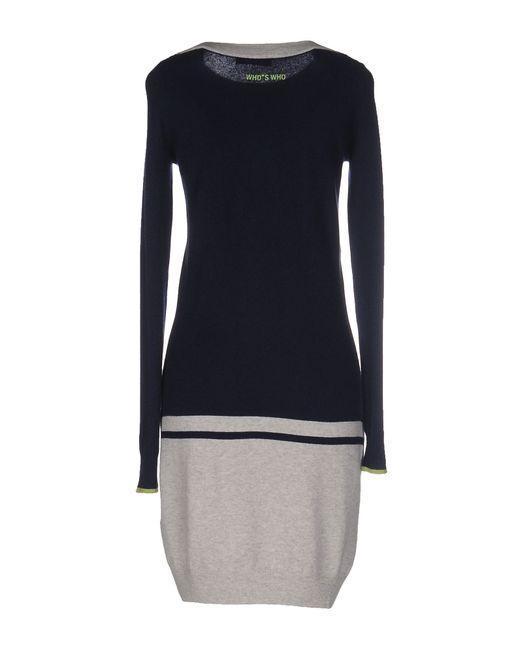
Schwarze und graue Sweatshirt-Tunika für Damen